Maanturai Amravaneswarar Temple

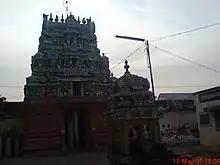

Maanturai Amravaneswarar Temple, is a temple dedicated to Hindu deity Shiva, located in Manturai, a village in the outskirts of Trichy, in the South Indian state of Tamil Nadu. It is one of the 275 "Paadal Petra Sthalams", where the three of the most revered Nayanars (Saivite Saints), Appar and Tirugnana Sambandar have glorified the temple with their verses during the 7th-8th century. The temple has been widely expanded by Chola kings during the 11th century. The temple has three tiered gateway tower and a tank. Since Shiva bestowed a deer with a mango, this place is called Manthurai.